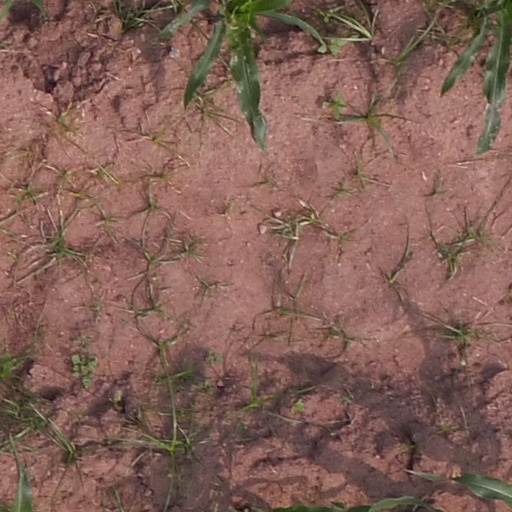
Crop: maize; corn